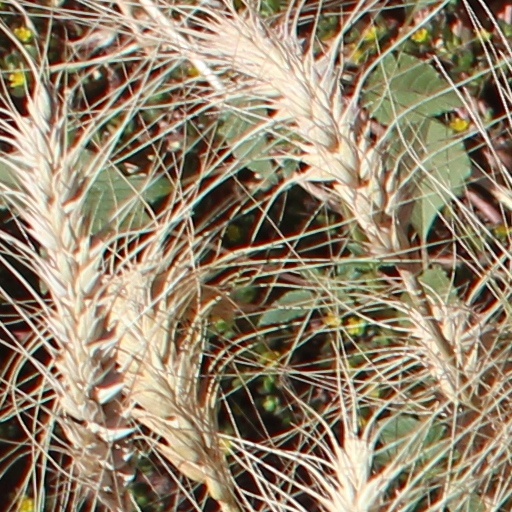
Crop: wheat